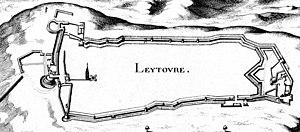
Plan des fortifications de la ville de Lectoure (Gers) édité par Mérian entre 1665 et 1661
La promenade du Bastion est l’ancien bastion sud défendant la porte principale de la ville de Lectoure, aménagé en promenade publique à partir de 1778.
Lectoure est aujourd'hui une petite commune du Gers. Occupée depuis l'époque préhistorique, oppidum aquitain, cité gallo-romaine, ancienne capitale des comtes d'Armagnac, elle a une histoire particulièrement riche. C'est aussi, compte tenu de sa taille, l'une des communes de France qui ont fait l'objet d'un grand nombre de publications, en particulier par la Société archéologique du Gers et ses présidents successifs, Maurice Bordes et Georges Courtès, et par des ouvrages de synthèse publiés par les historiens locaux.
La tour du Bourreau ou tour de Corhaut est la seule tour subsistant de l’enceinte médiévale fortifiée de la ville de Lectoure. Son nom vient du fait qu’elle était la résidence du bourreau, alors que « tour de Corhaut » était sa désignation officielle, due à sa situation dans le quartier de Corhaut, près de la porte du même nom.